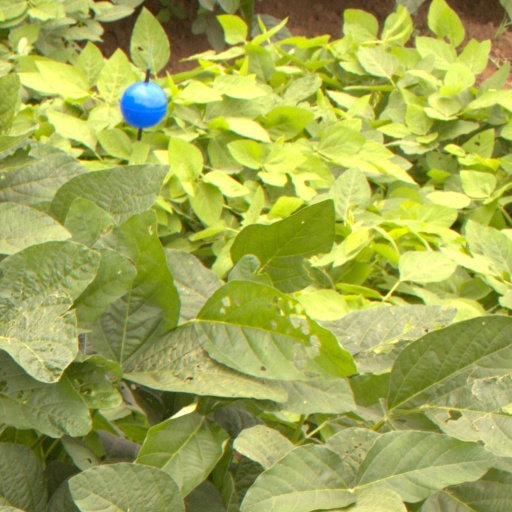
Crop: soybean